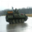
Label: tank